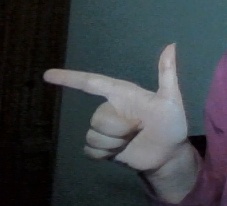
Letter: yaa